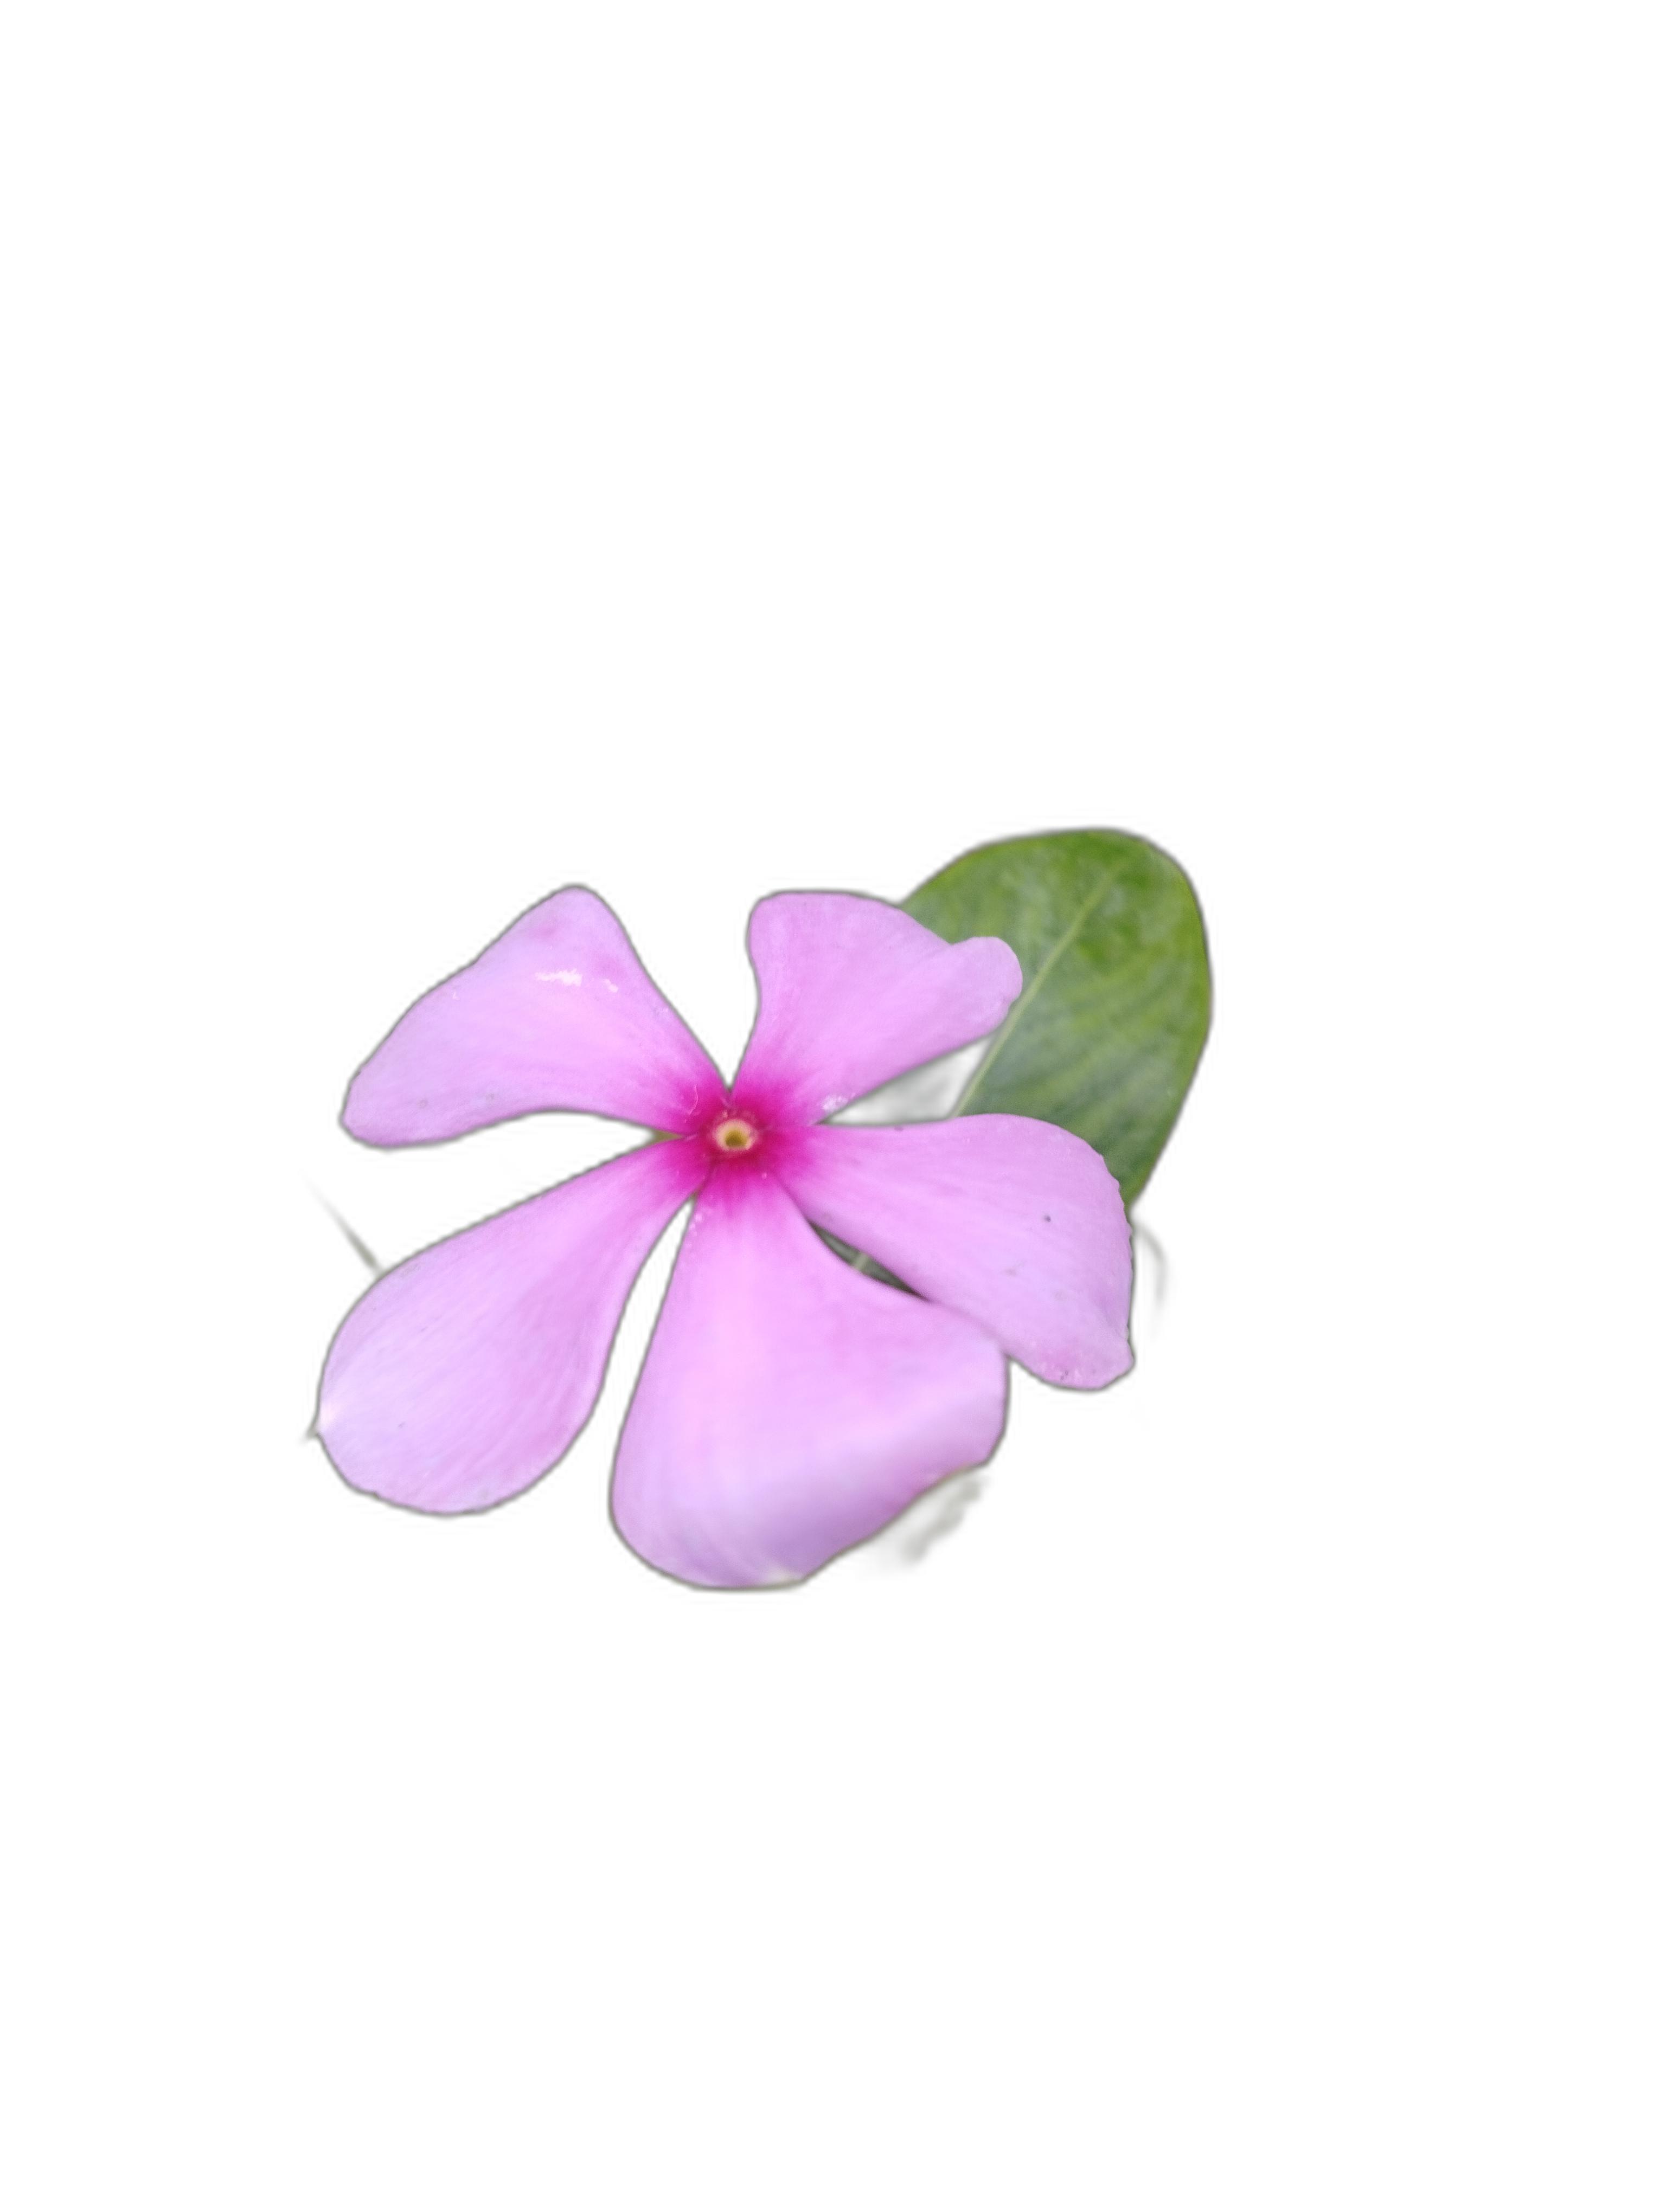
Label: Madagascar periwinkle